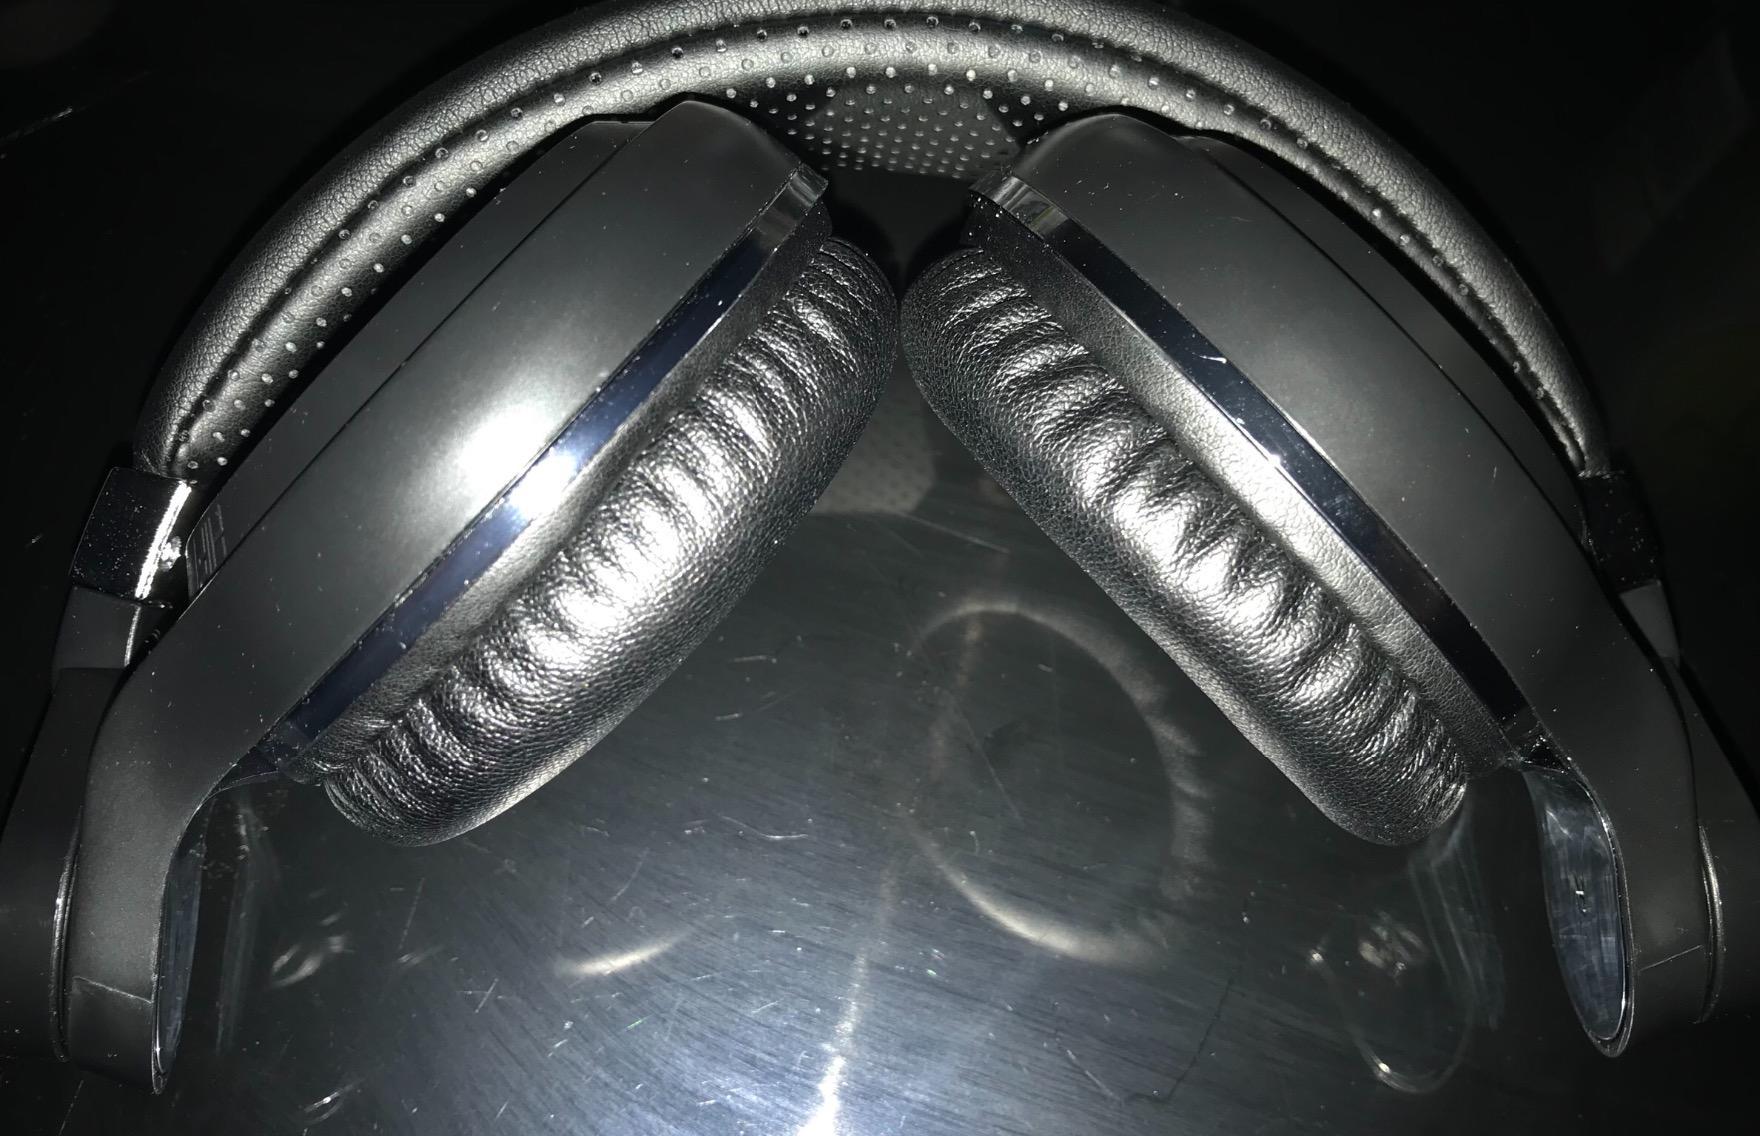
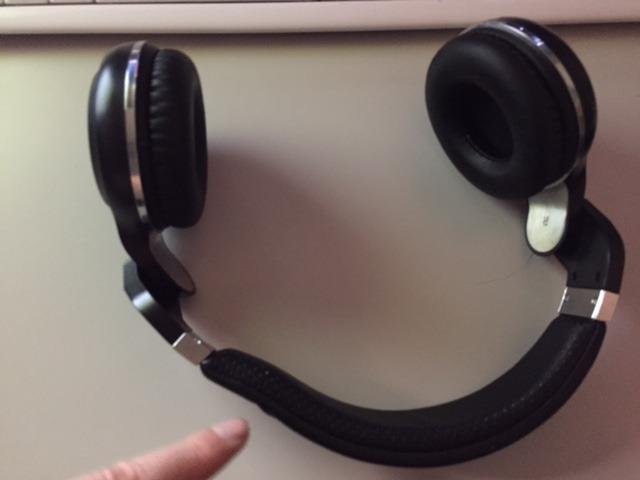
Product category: headphones
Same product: yes